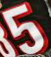
Number: 5